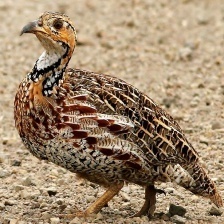
Species: BLACK FRANCOLIN
Scientific name: FRANCOLINUS FRANCOLINUS
ImageNet parent category: partridge